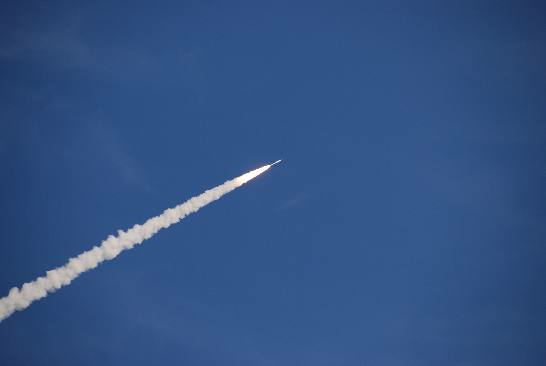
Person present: No